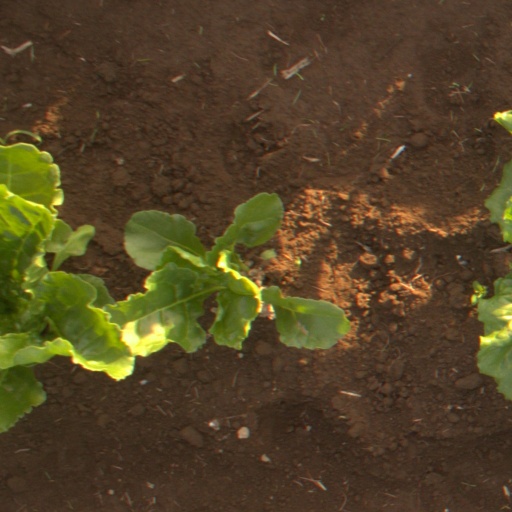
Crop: sugar beet